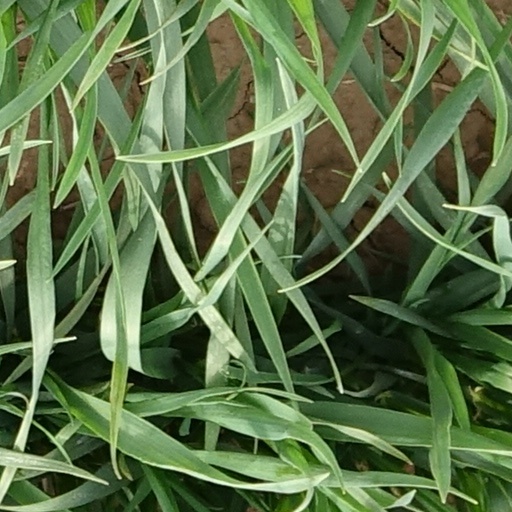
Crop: wheat